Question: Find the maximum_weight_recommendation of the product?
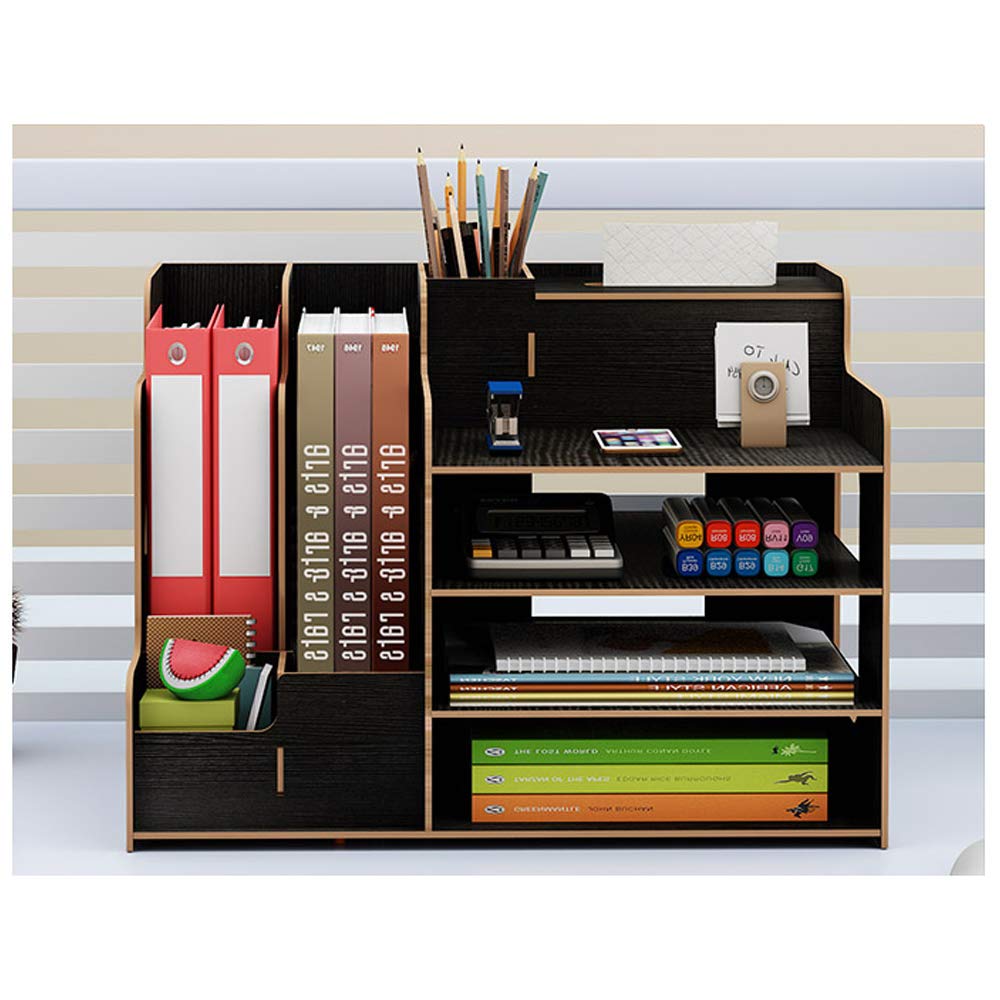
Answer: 50.0 milligram